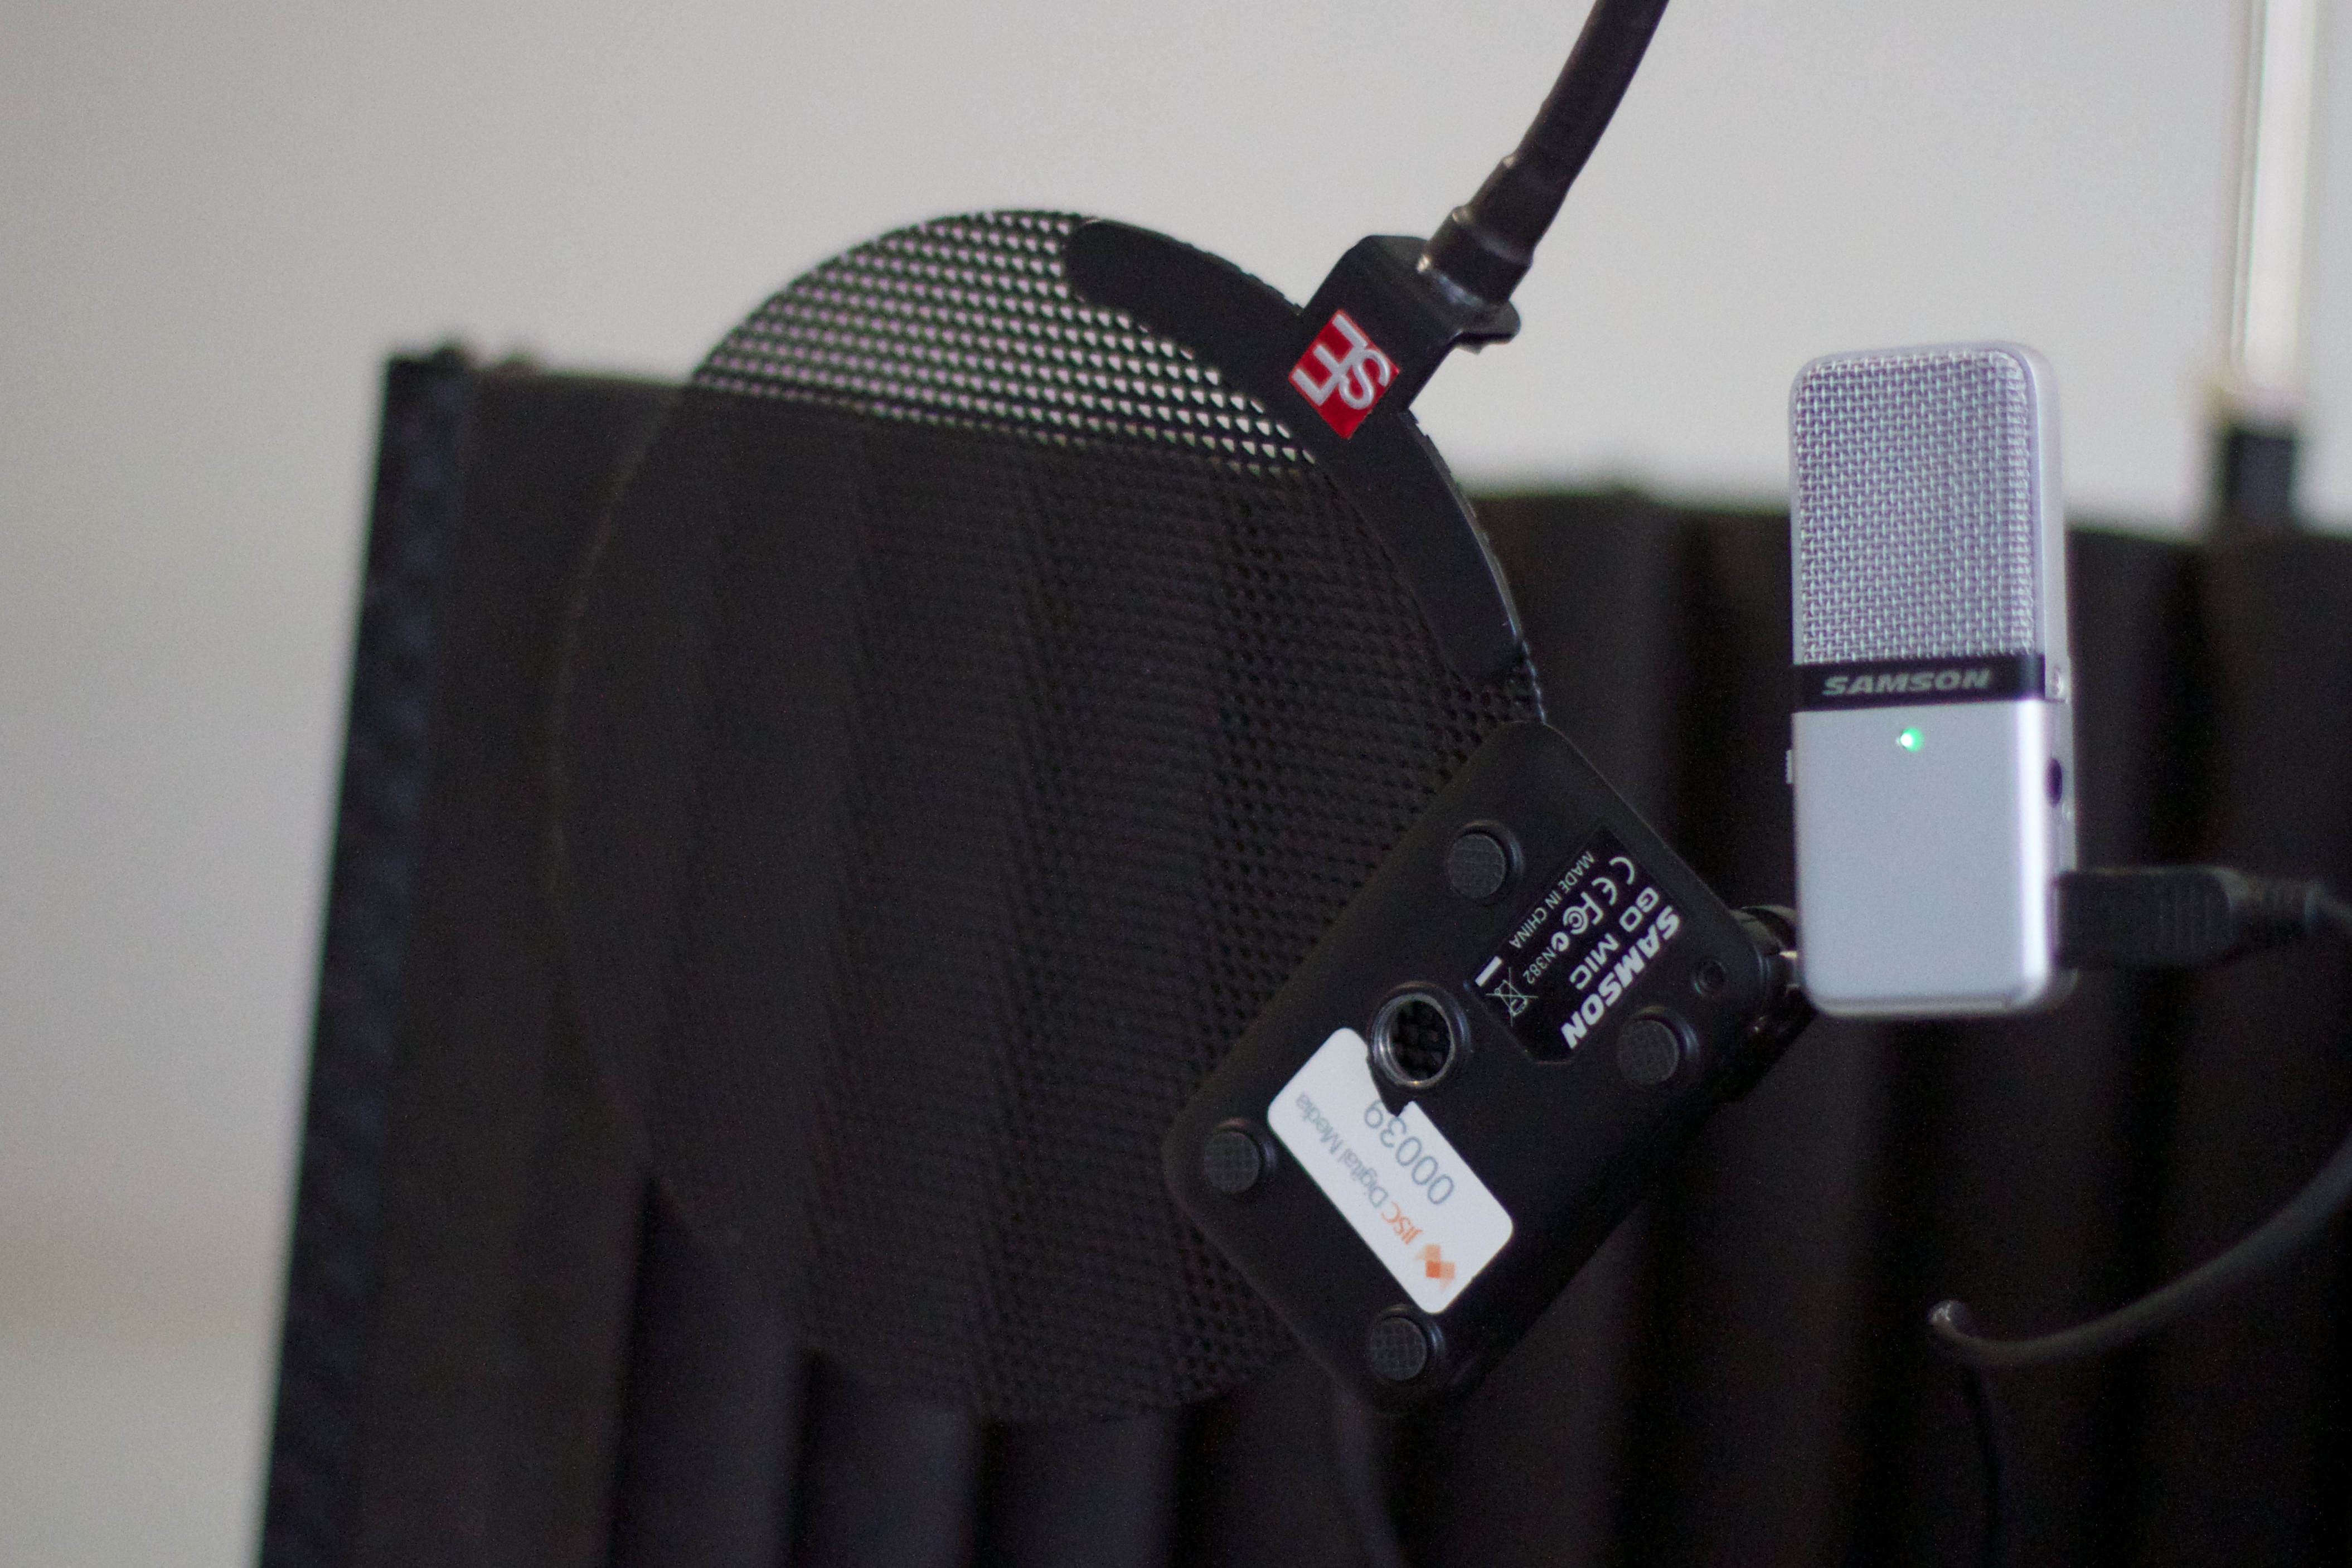
technology, black, cool image